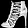
Label: Sandal